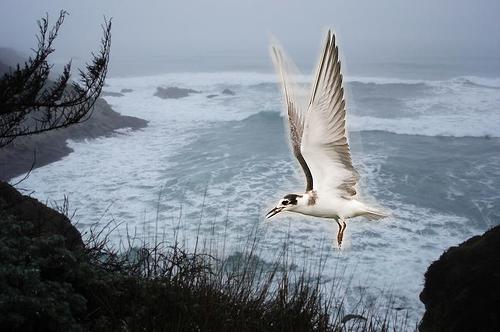
Bird species: Black_Tern
Bird type: waterbird
Background: water